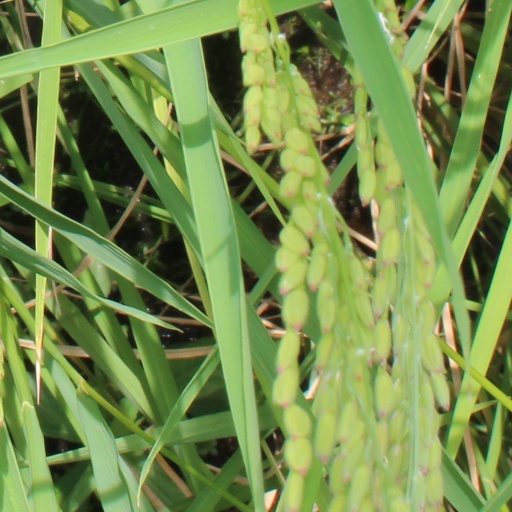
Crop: rice